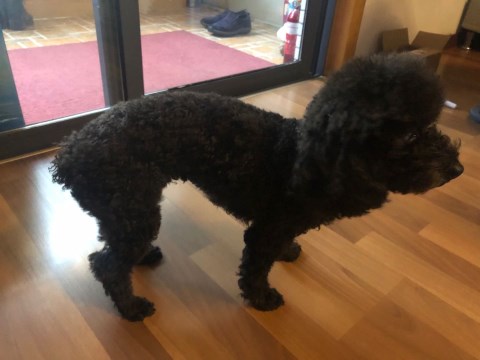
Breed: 2925-n000114-toy_poodle